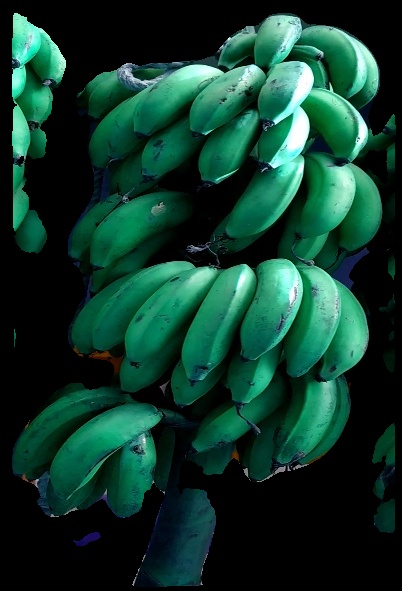
Variety: rasbale
Grade: grade2